Hopen, Møre og Romsdal

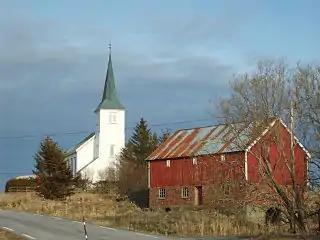

Hopen is the administrative center of Smøla Municipality in Møre og Romsdal county, Norway. The village lies east of the villages of Dyrnes and Råket on the northern coast of the island of Smøla. The main road through Hopen is Norwegian County Road 669 which also heads north connecting many small islands and ending at the island village of Veiholmen. In 2015, there were 930 residents of Hopen.